Win–loss record (pitching)

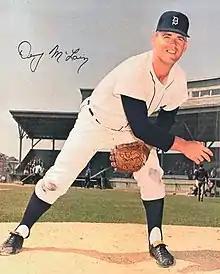
Denny McLain pitched to a 31–6 record during the 1968 Major League Baseball season.

In baseball and softball, a win–loss record (also referred to simply as a record) is a statistic that indicates the number of wins (denoted "W") and losses (denoted "L") credited to a pitcher. For example, a 20–10 win–loss record would represent 20 wins and 10 losses.